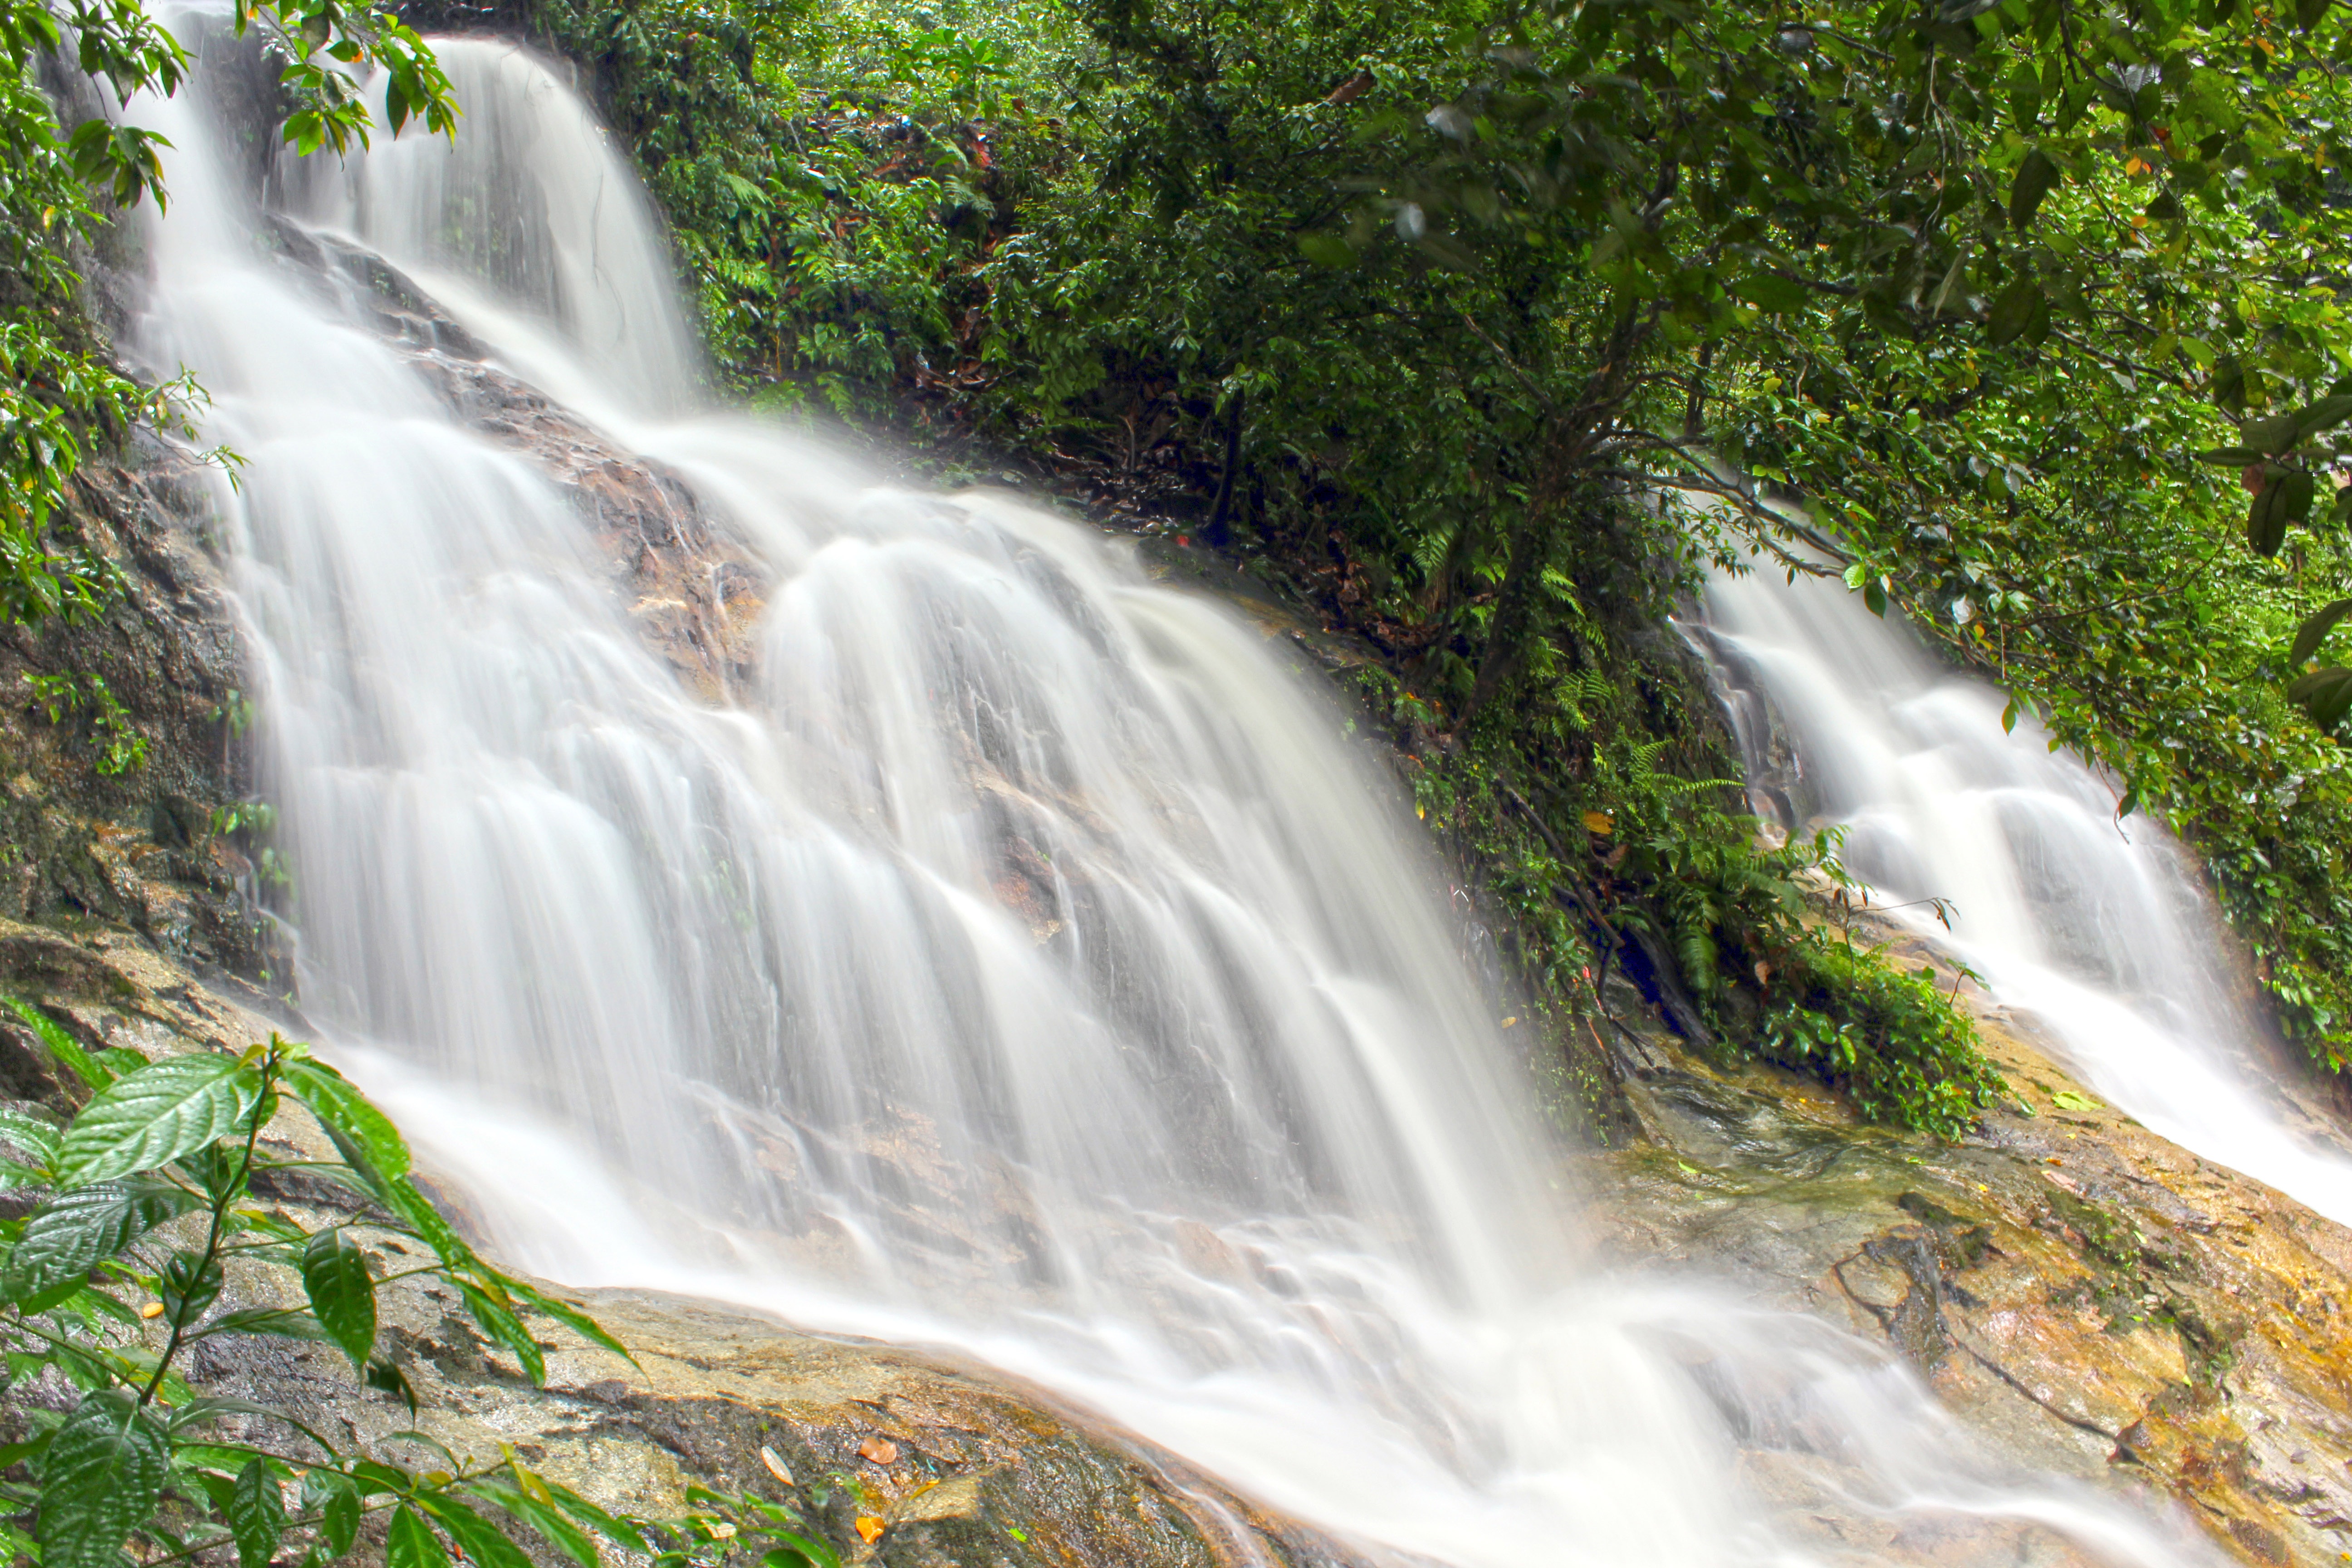
water, nature, waterfall, stream, long exposure, body of water, rainforest, wasserfall, water feature, watercourse